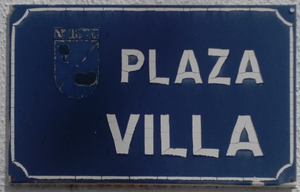
Plaque de Plaza de la Villa de Vellisca (Espagne).